History of Périgueux

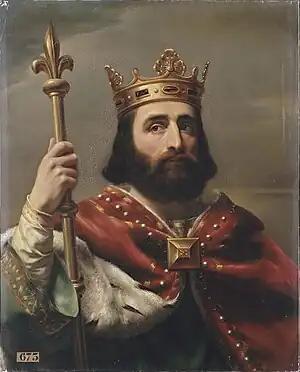
Portrait of Pepin the Short, painted by Louis-Félix Amiel and commissioned by Louis-Philippe for the Musée de l'Histoire de France (1837).

In 52 BC, Vercingetorix asked the Petrocii to send 5,000 warriors to help him face Julius Caesar's Roman legions.